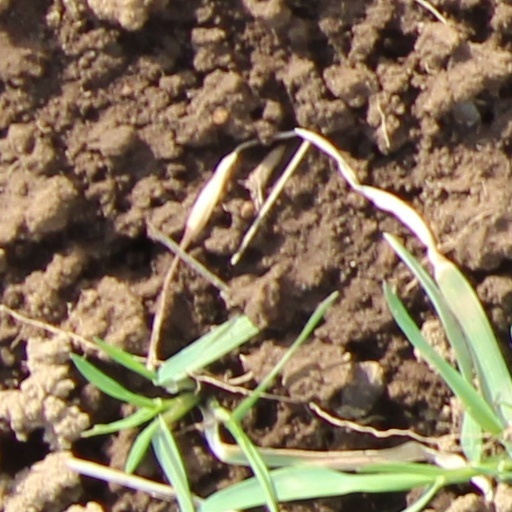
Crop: wheat